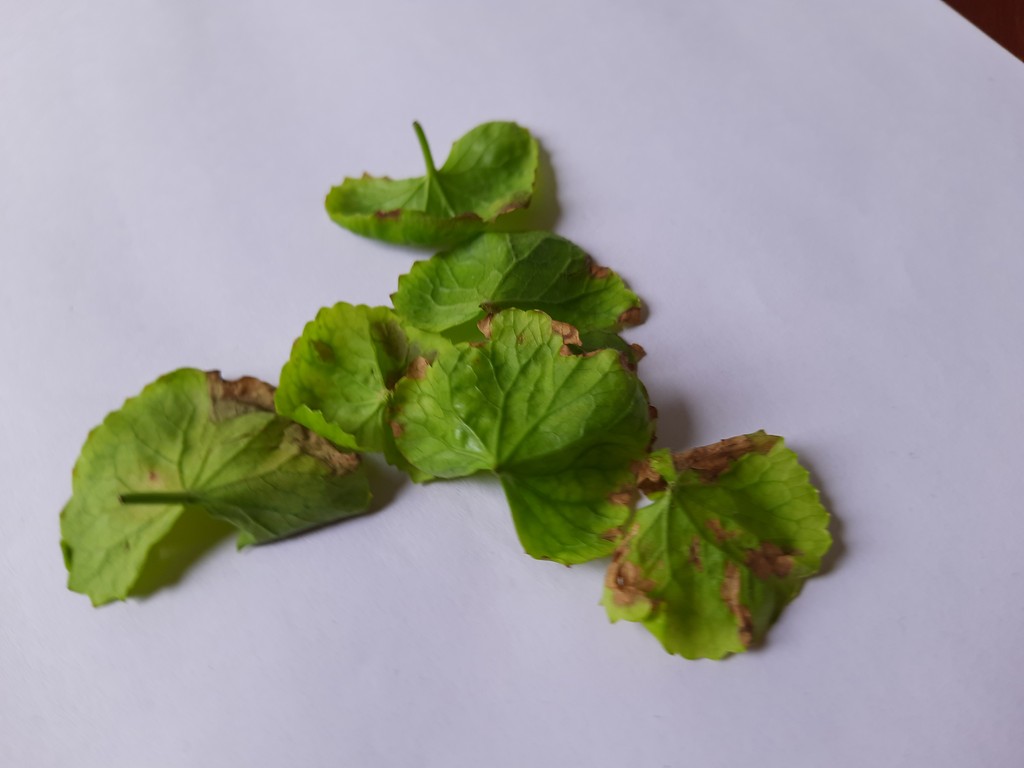
Label: Unhealthy